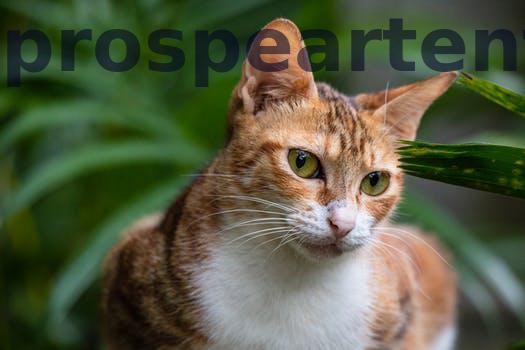
Label: Watermark